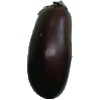
Label: Eggplant 1